Capture the flag (cybersecurity)

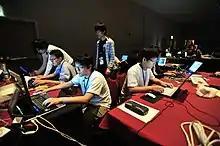
A team competing in the CTF competition at DEF CON 17

Capture the Flag (CTF) in computer security is an exercise in which participants attempt to find text strings, called "flags", which are secretly hidden in purposefully vulnerable programs or websites. They can be used for both competitive or educational purposes. In two main variations of CTFs, participants either steal flags from other participants (attack/defense-style CTFs) or from organizers (jeopardy-style challenges). A mixed competition combines these two styles. Competitions can include hiding flags in hardware devices, they can be both online or in-person, and can be advanced or entry-level. The game is inspired by the traditional outdoor sport of the same name. CTFs are used as a tool for developing and refining cybersecurity skills, making them popular in both professional and academic settings.